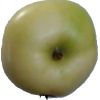
Label: Apple 6